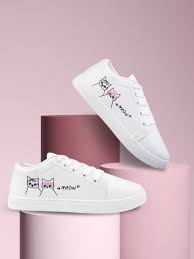
Label: Sneaker